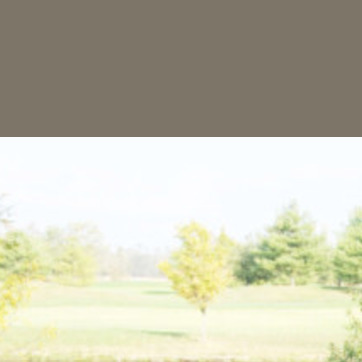
Material: sky